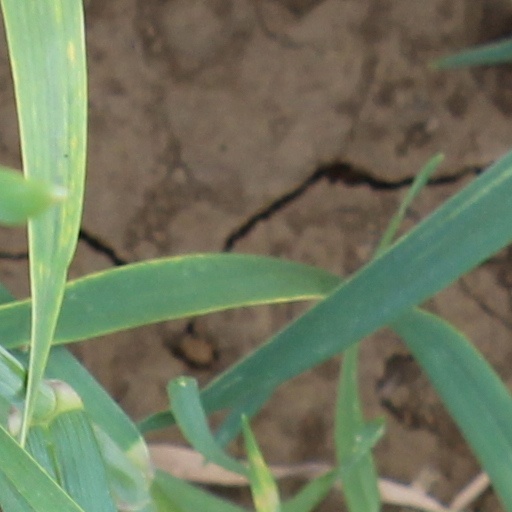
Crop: wheat